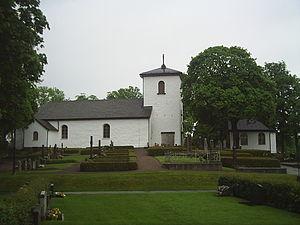
Väne-Åsaka est une localité de Suède située dans la commune de Trollhättan du comté de Västra Götaland. Elle couvre une superficie de 0,48 km². En 2010, elle compte 292 habitants.